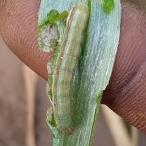
Crop: Onion
Condition: caterpillar-p